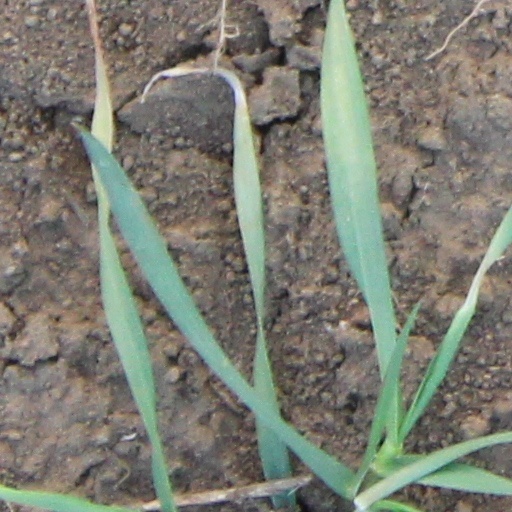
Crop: wheat